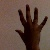
The image shows a hand gesture representing the number 5 in Indian Sign Language.